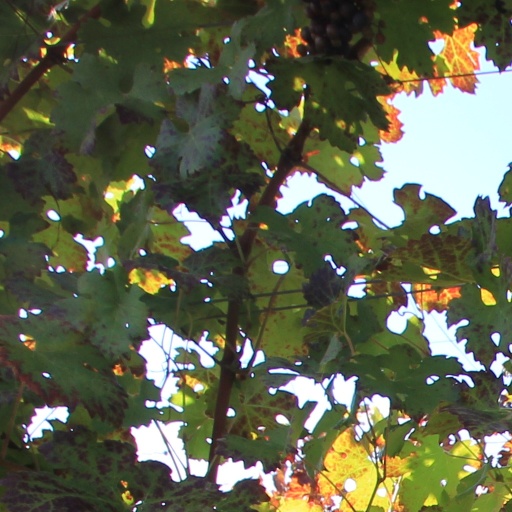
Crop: grape